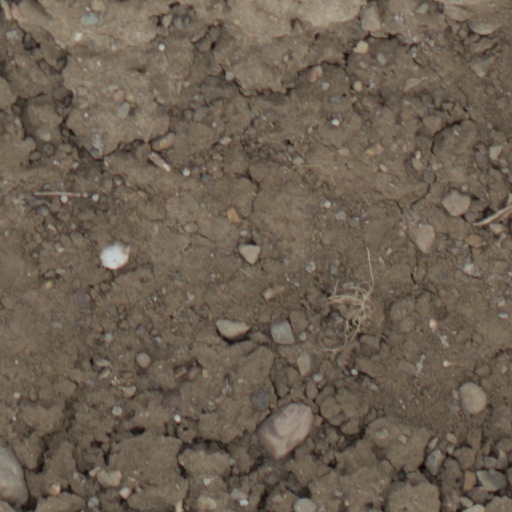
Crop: wheat